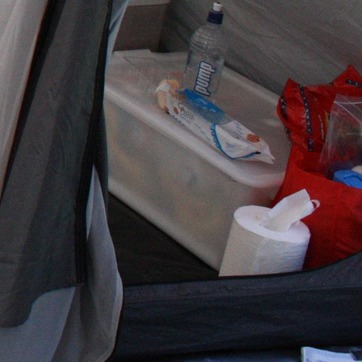
Material: plastic